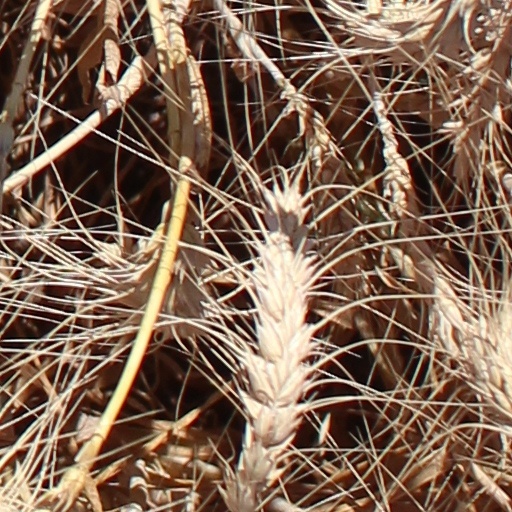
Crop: wheat